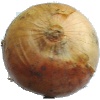
Label: Onion White 1